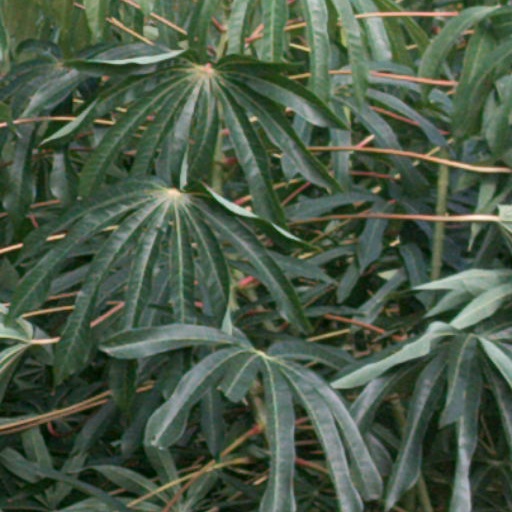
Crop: cassava